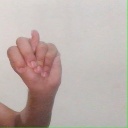
अक्षर: न